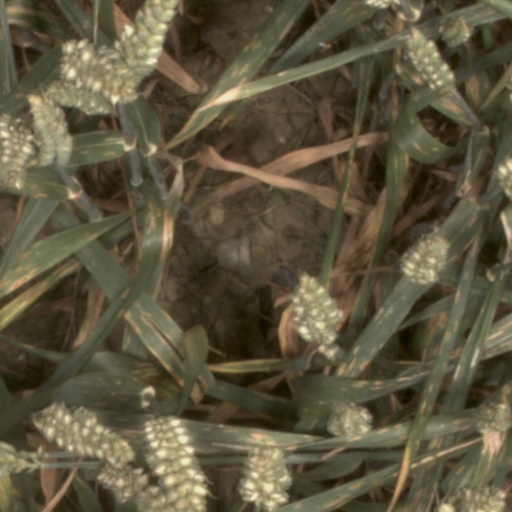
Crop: wheat